Froville

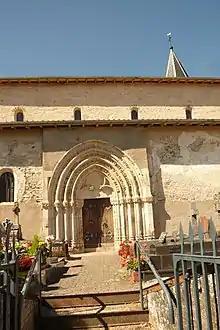
Gothic door of Romanesque priory church in Froville

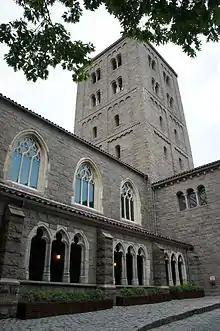
the Froville Arcade at the Cloisters Museum, NYC

Froville is a commune in the Meurthe-et-Moselle department in north-eastern France.